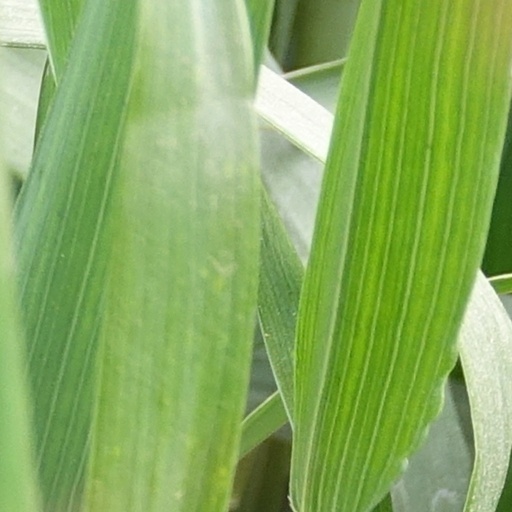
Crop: wheat